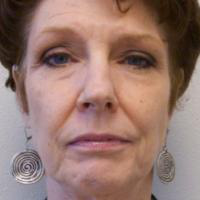
Age group: age 66-80